Agustina de Aragón

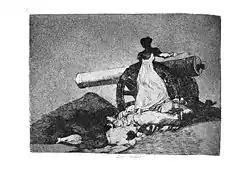
"¡Que valor!" a plate in Francisco Goya's series "The Disasters of War"

After the war, she married a doctor and, late in life, she became a familiar sight in Zaragoza as a respectable old lady, wearing medals, who used to go for walks around the Portillo. Agustina de Aragón died at the age of 71 in Ceuta. Until 1870 her remains lay in the Church of Our Lady of the Pillar, when on 14 June 1908 she was moved to the Chapel of the Annunciation in the Church of Our Lady ("Nuestra Señora del Portillo").